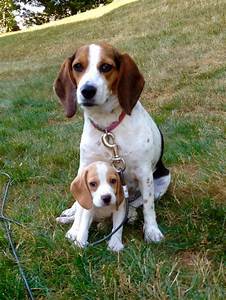
Label: cane